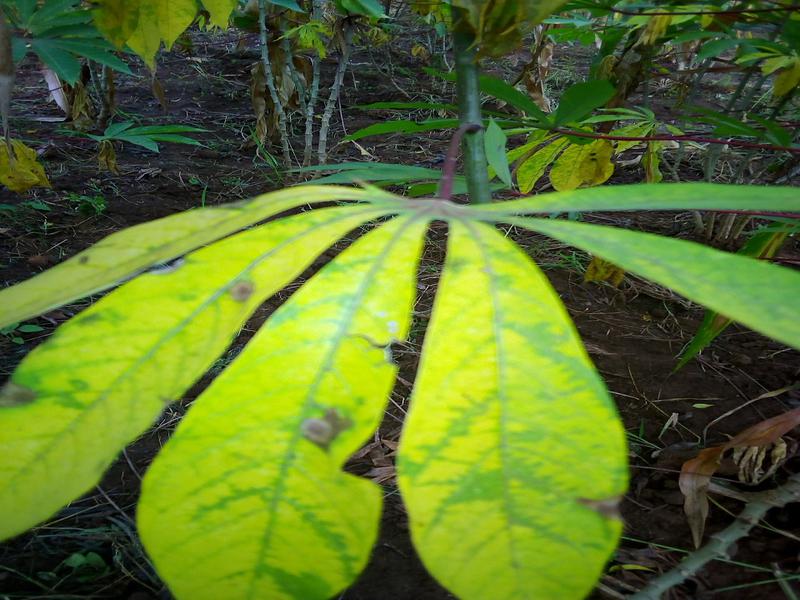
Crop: cassava
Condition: bacterial_blight